White Star Line

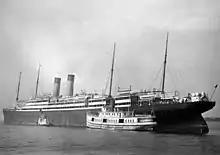
of 1906 (24,679 GRT)

On 22 March 1899, just two months after "Oceanic" was launched, the first keel plates of "Celtic" were laid at Harland & Wolff. Construction progressed rapidly, and as White Star had planned, the new fleet of liners would be constructed in overlapping succession. In October 1900, while "Celtic"s hull was nearing completion, construction began on the second ship, . When "Celtic" was launched in April 1901, there was much fanfare, as she was the largest ship in the world in terms of tonnage, as well as being the first to exceed the tonnage of the infamous "Great Eastern". She took a mere four additional months for fitting out before sailing on her maiden voyage from Liverpool on 26 July of that year. Upon her entry into service, one of her most attractive features was her seaworthiness. It was noted that she was "as steady as the Rock of Gibraltar."